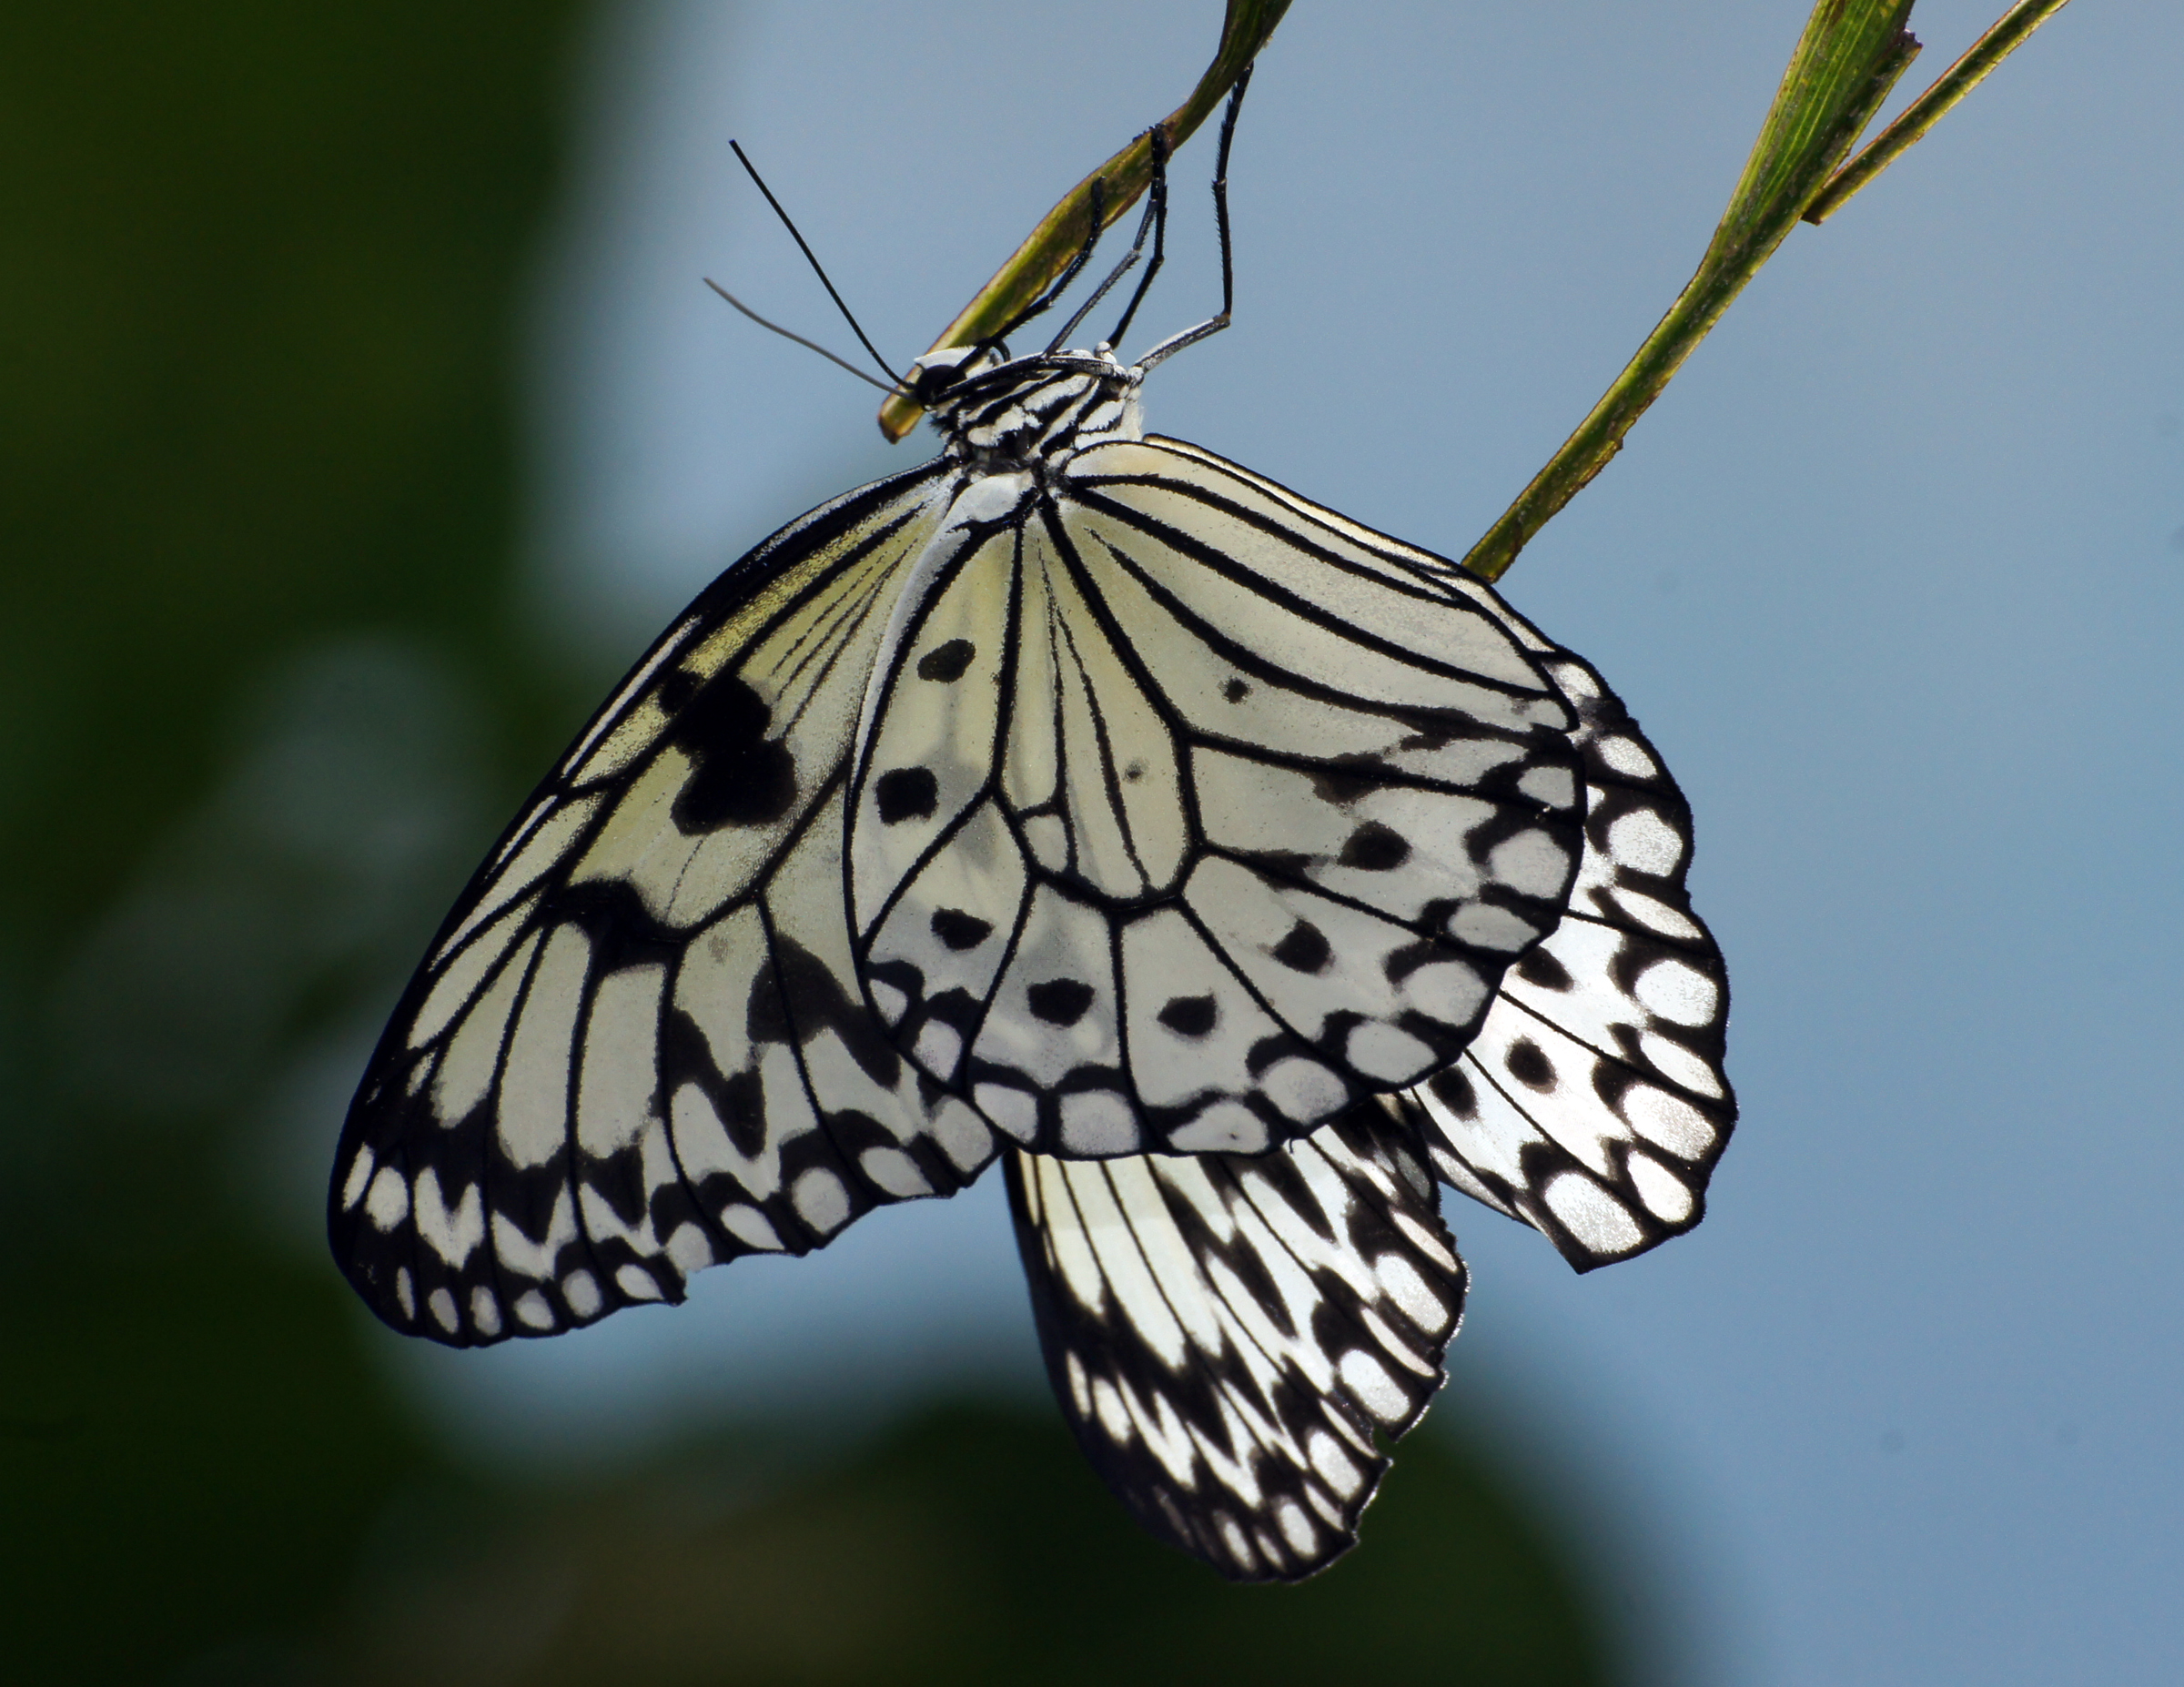
nature, wing, flower, insect, botany, butterfly, fauna, invertebrate, close up, monarch butterfly, blackandwhite, butterflies, idealeuconoe, sonydslra580, macro photography, arthropod, pollinator, paperkitebutterfly, tamrom18270pzd, moths and butterflies, lycaenid, brush footed butterfly, colias